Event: Nepal Earthquake
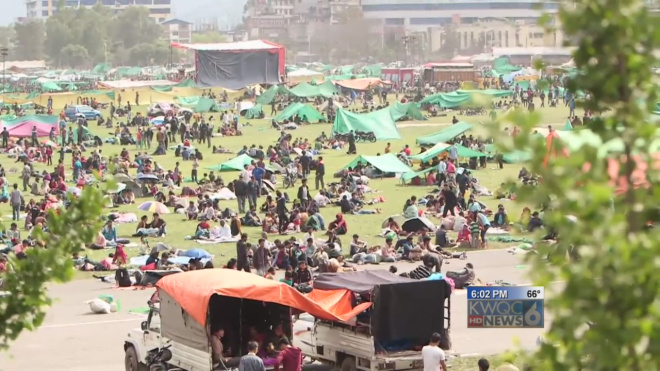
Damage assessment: no_damage